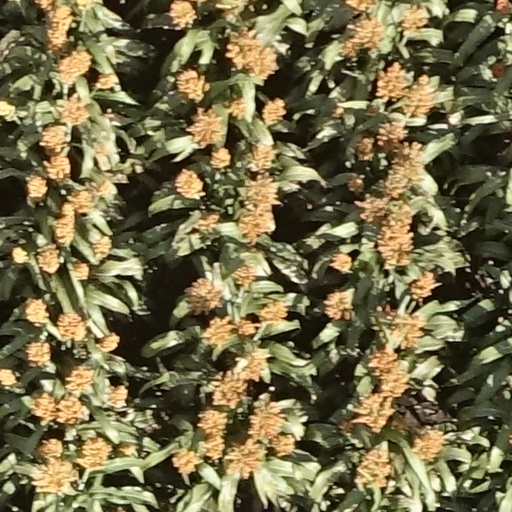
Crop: sorghum